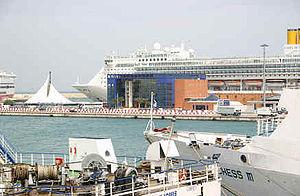
Bari est une ville italienne de plus de 315 000 habitants, chef-lieu de la ville métropolitaine de Bari et de la région des Pouilles, sur la côte adriatique.